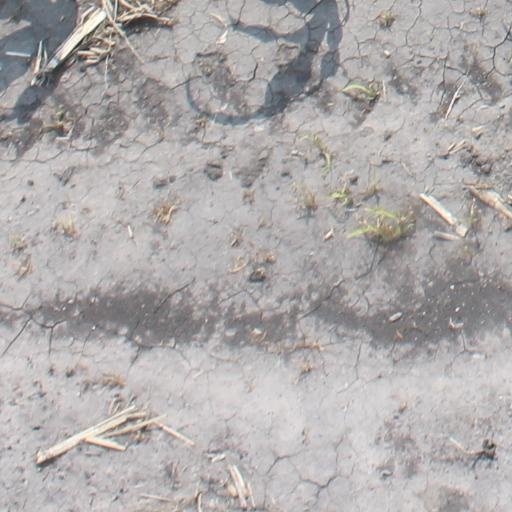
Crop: maize; corn